Eucharistic theology

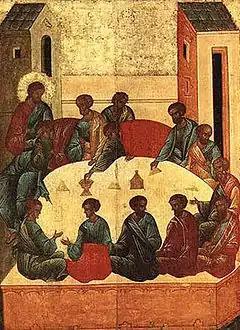
Russian icon of the Last Supper (1497)

There are a number of Christian denominations that teach that Christ is truly present in the Eucharist, including Catholicism, Eastern Orthodoxy, Oriental Orthodoxy, the Church of the East, the Moravianism, Lutheranism, Anglicanism, Methodism and Irvingianism, as well as Reformed Christianity (including the Continental Reformed, Presbyterian, Congregationalist, and Reformed Baptist traditions). The differences in the teachings of these Churches primarily concern "the mode of Christ's presence in the Lord's Supper".